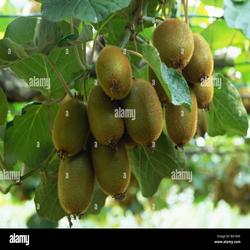
Label: Kiwi